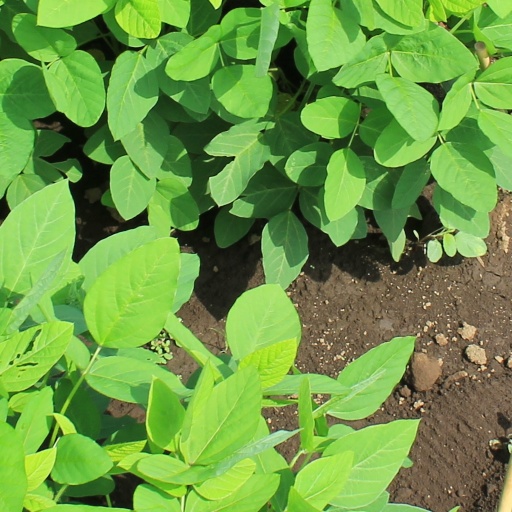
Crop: soybean